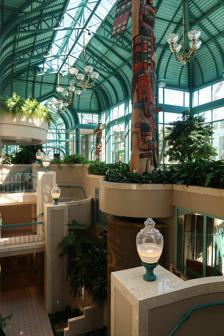
Building: Victoria Conference Centre
Country: Unknown
Year built: 1989
Conference centre in Victoria, British Columbia, Canada Victoria Conference Centre The centre's lobby (2018) General information Address 720 Douglas Street Victoria , British Columbia V8W 3M7 Coordinates 48°25′17″N 123°22′00″W / 48.421394°N 123.366539°W / 48.421394; -123.366539 Opened 1989 Owner City of Victoria Technical details Floor area 73,000 square feet (6,800 m 2 ) Website www .tourismvictoria .com /meetings /victoria-conference-centre The Victoria Conference Centre is a conference centre located in the downtown core of Victoria, British Columbia , Canada. In January 2008, the centre received a CA$ 2 million upgrade through the Canada-B.C. Municipal Rural Infrastructure Fund, making it the second largest conference centre in British Columbia . References